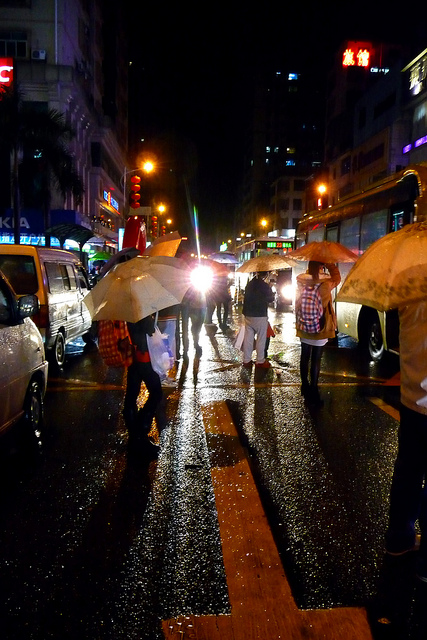
Pedestrians under umbrellas getting onto a bus at night